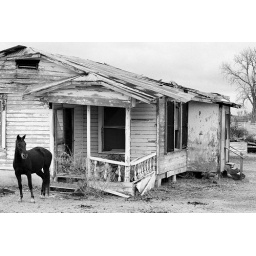
horse by house